Matthias Eduard Schweizer

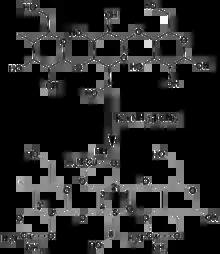
Cellulose dissolution in tetraaminecopper(II) hydroxide

Schweizer's reagent may be prepared by covering technical grade, stabilized Copper(II) hydroxide with ammonium hydroxide.